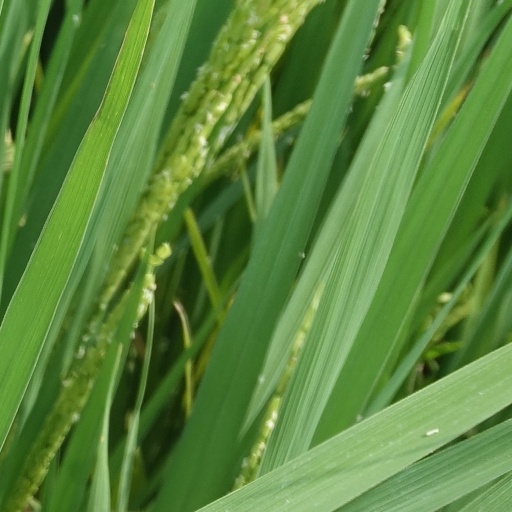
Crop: rice